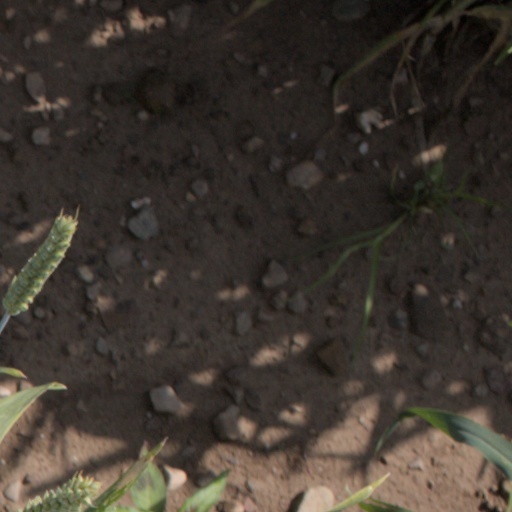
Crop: wheat